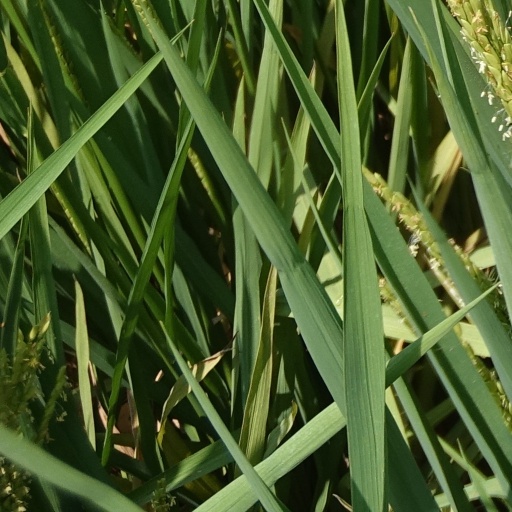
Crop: rice